Vera C. Rubin Observatory

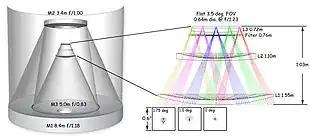
Optics of the Rubin Observatory Telescope

The very first photons resolved by the complete instrument had been detected on 15 April 2025, appearing as rings before the instrument was adjusted to focus them as dots. Images from the first light of the full telescope and camera combination were released on 23 June 2025. The first teasers were a composite image of the Trifid and Lagoon nebulae and extracts from a wide-field view of the many galaxies in the Virgo Cluster. The image of the Virgo Cluster had been taken in early May over four nights. The early images showed over 2,000 new asteroids. Watch parties for the release were held across six continents as people from 28 countries had been involved in the commissioning of the instrument.